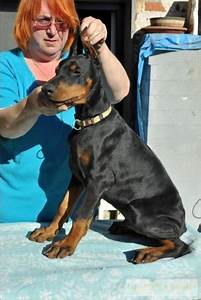
Label: dog